Bowden development

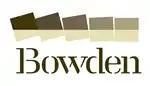

The Bowden development is an urban development in the Australian state of South Australia on a site formerly owned by the Clipsal corporation in the suburb of Bowden, within the City of Charles Sturt, in the Adelaide metropolitan area 2 kilometres from the city centre.